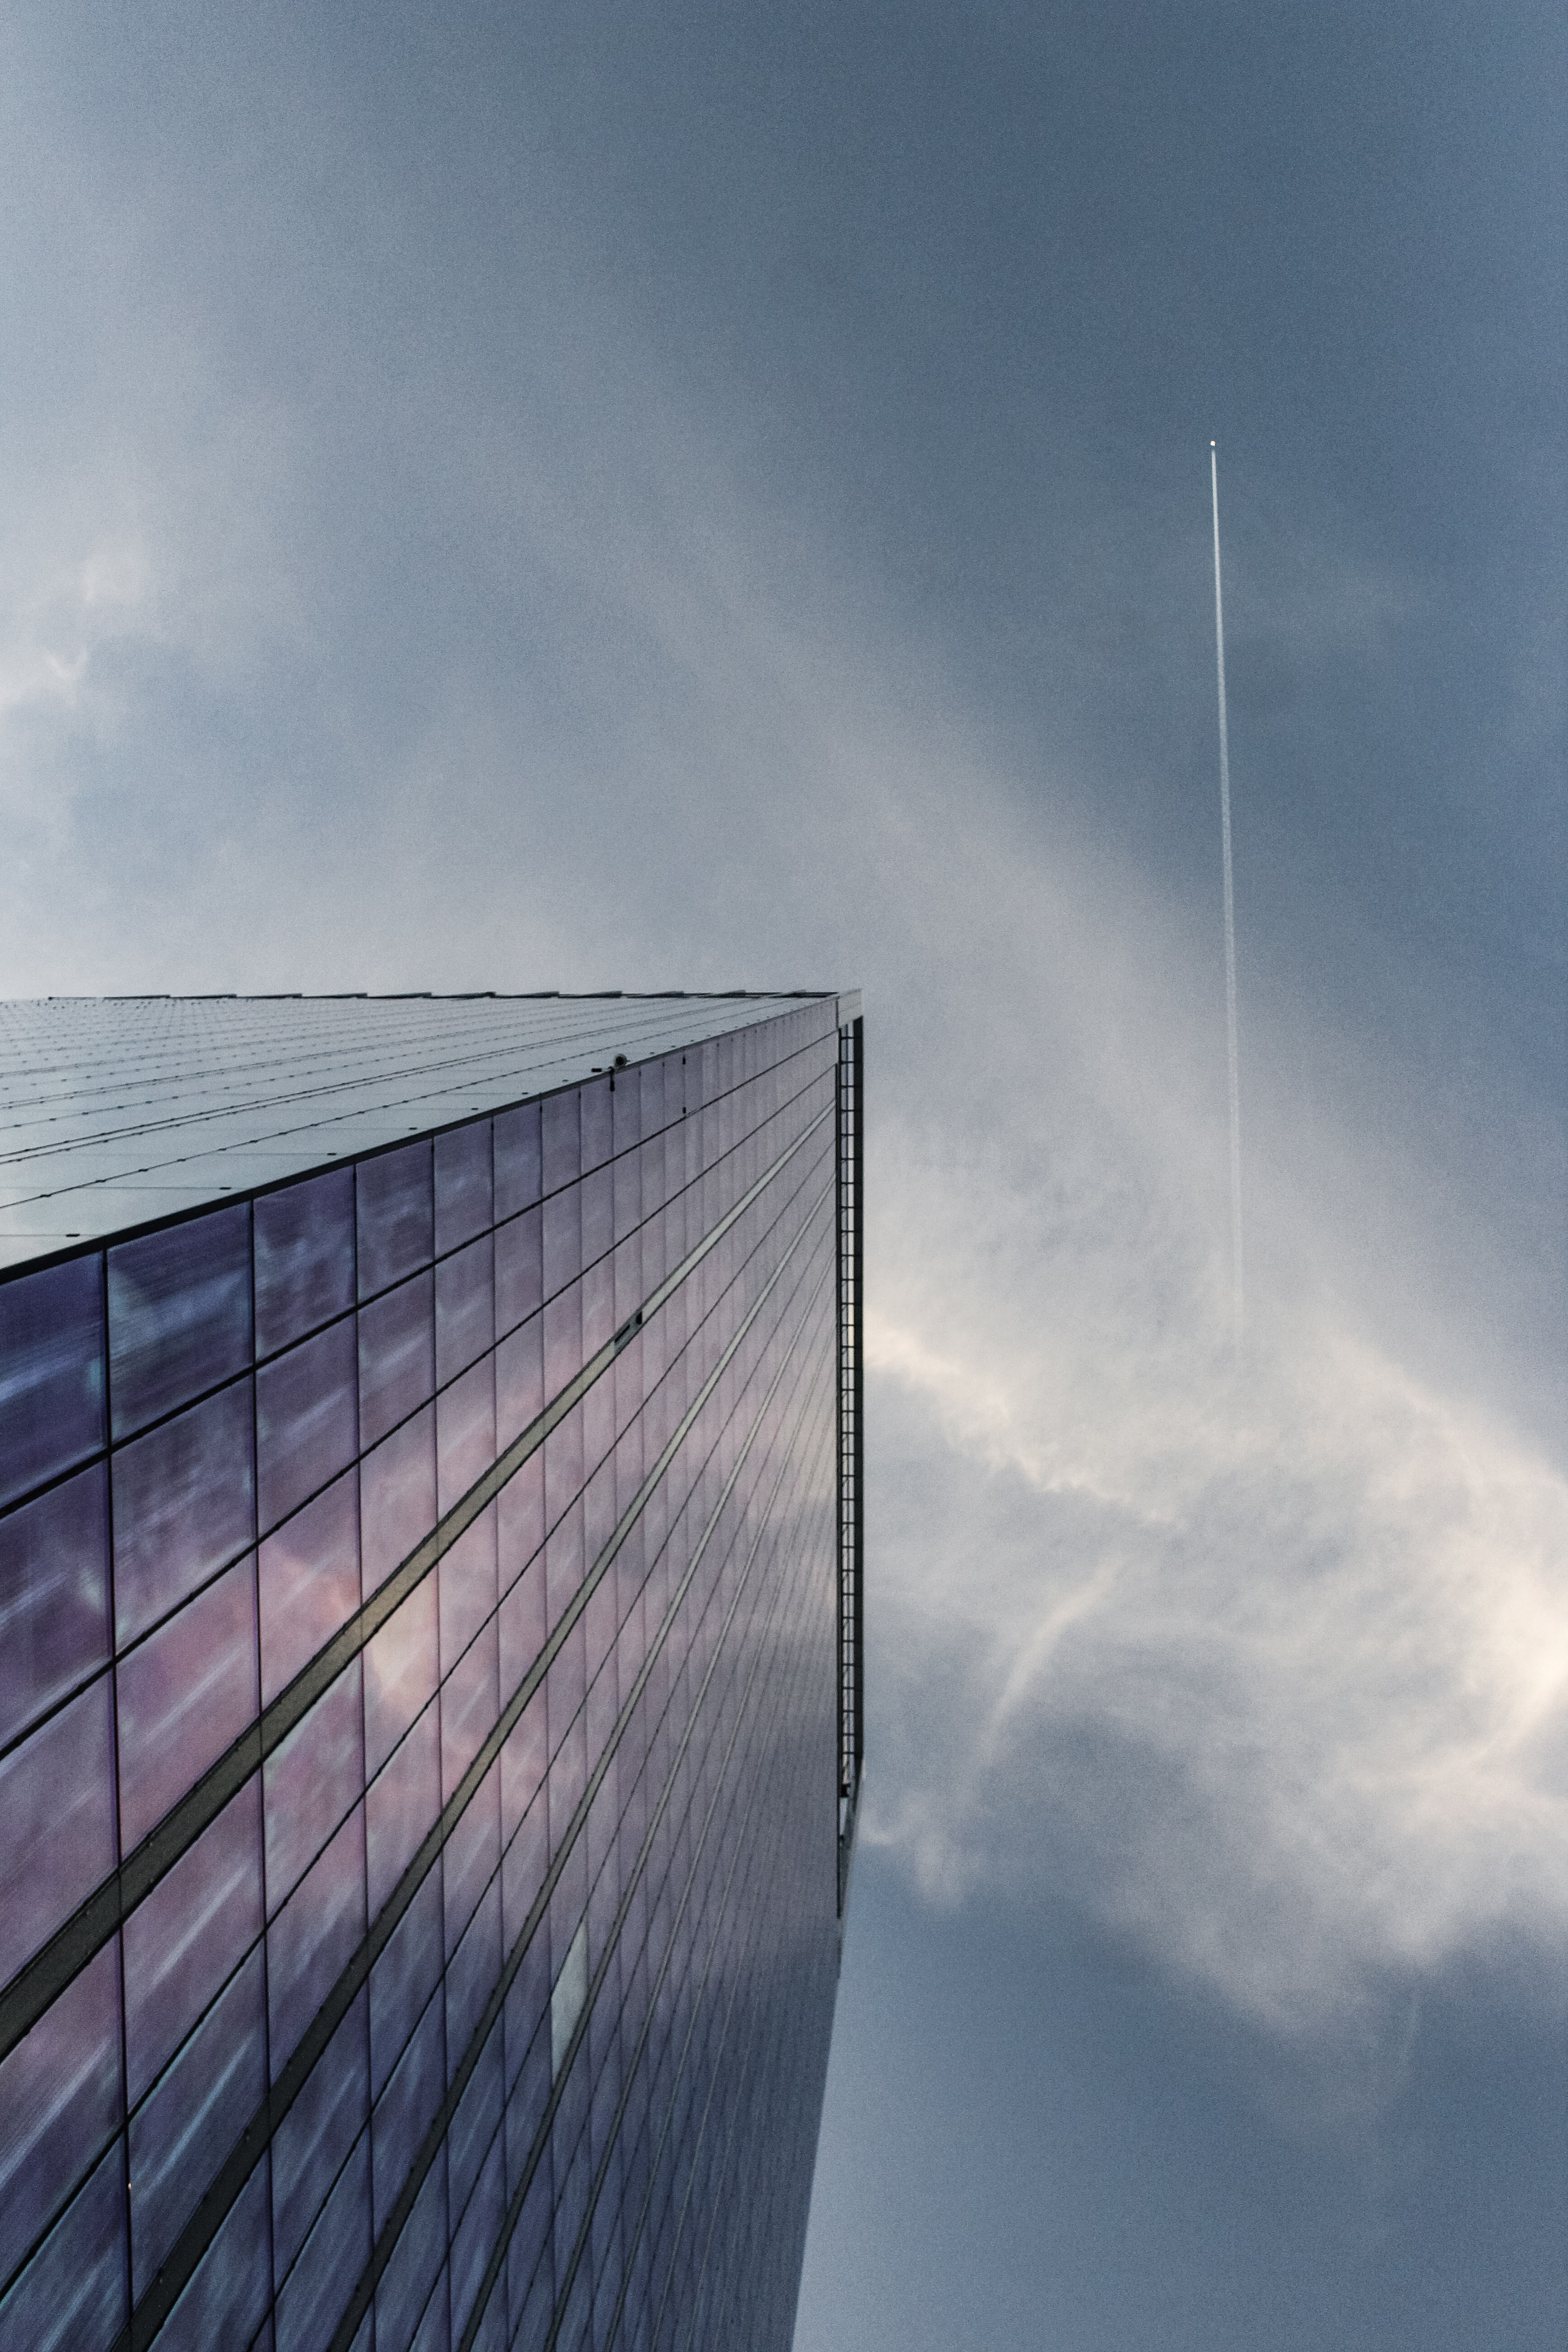
sky, architecture, daytime, blue, line, cloud, skyscraper, reflection, urban area, metropolitan area, tower block, tower, building, city, glass, space, facade, parallel, corporate headquarters